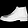
Label: Ankle boot